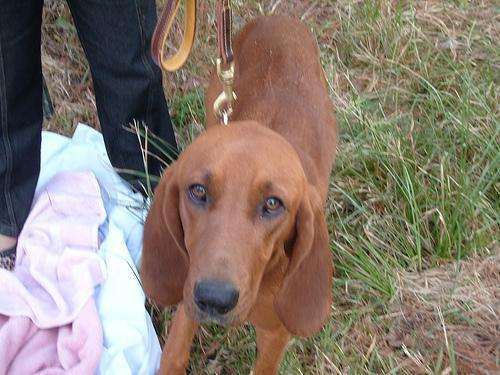
redbone